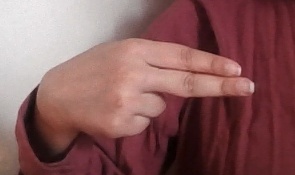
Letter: ain